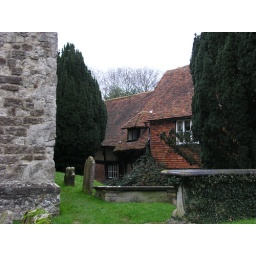
Behind the church in Tenterden was an incredibly old little building, its wall and roof forming absurdly unrealistic angles.